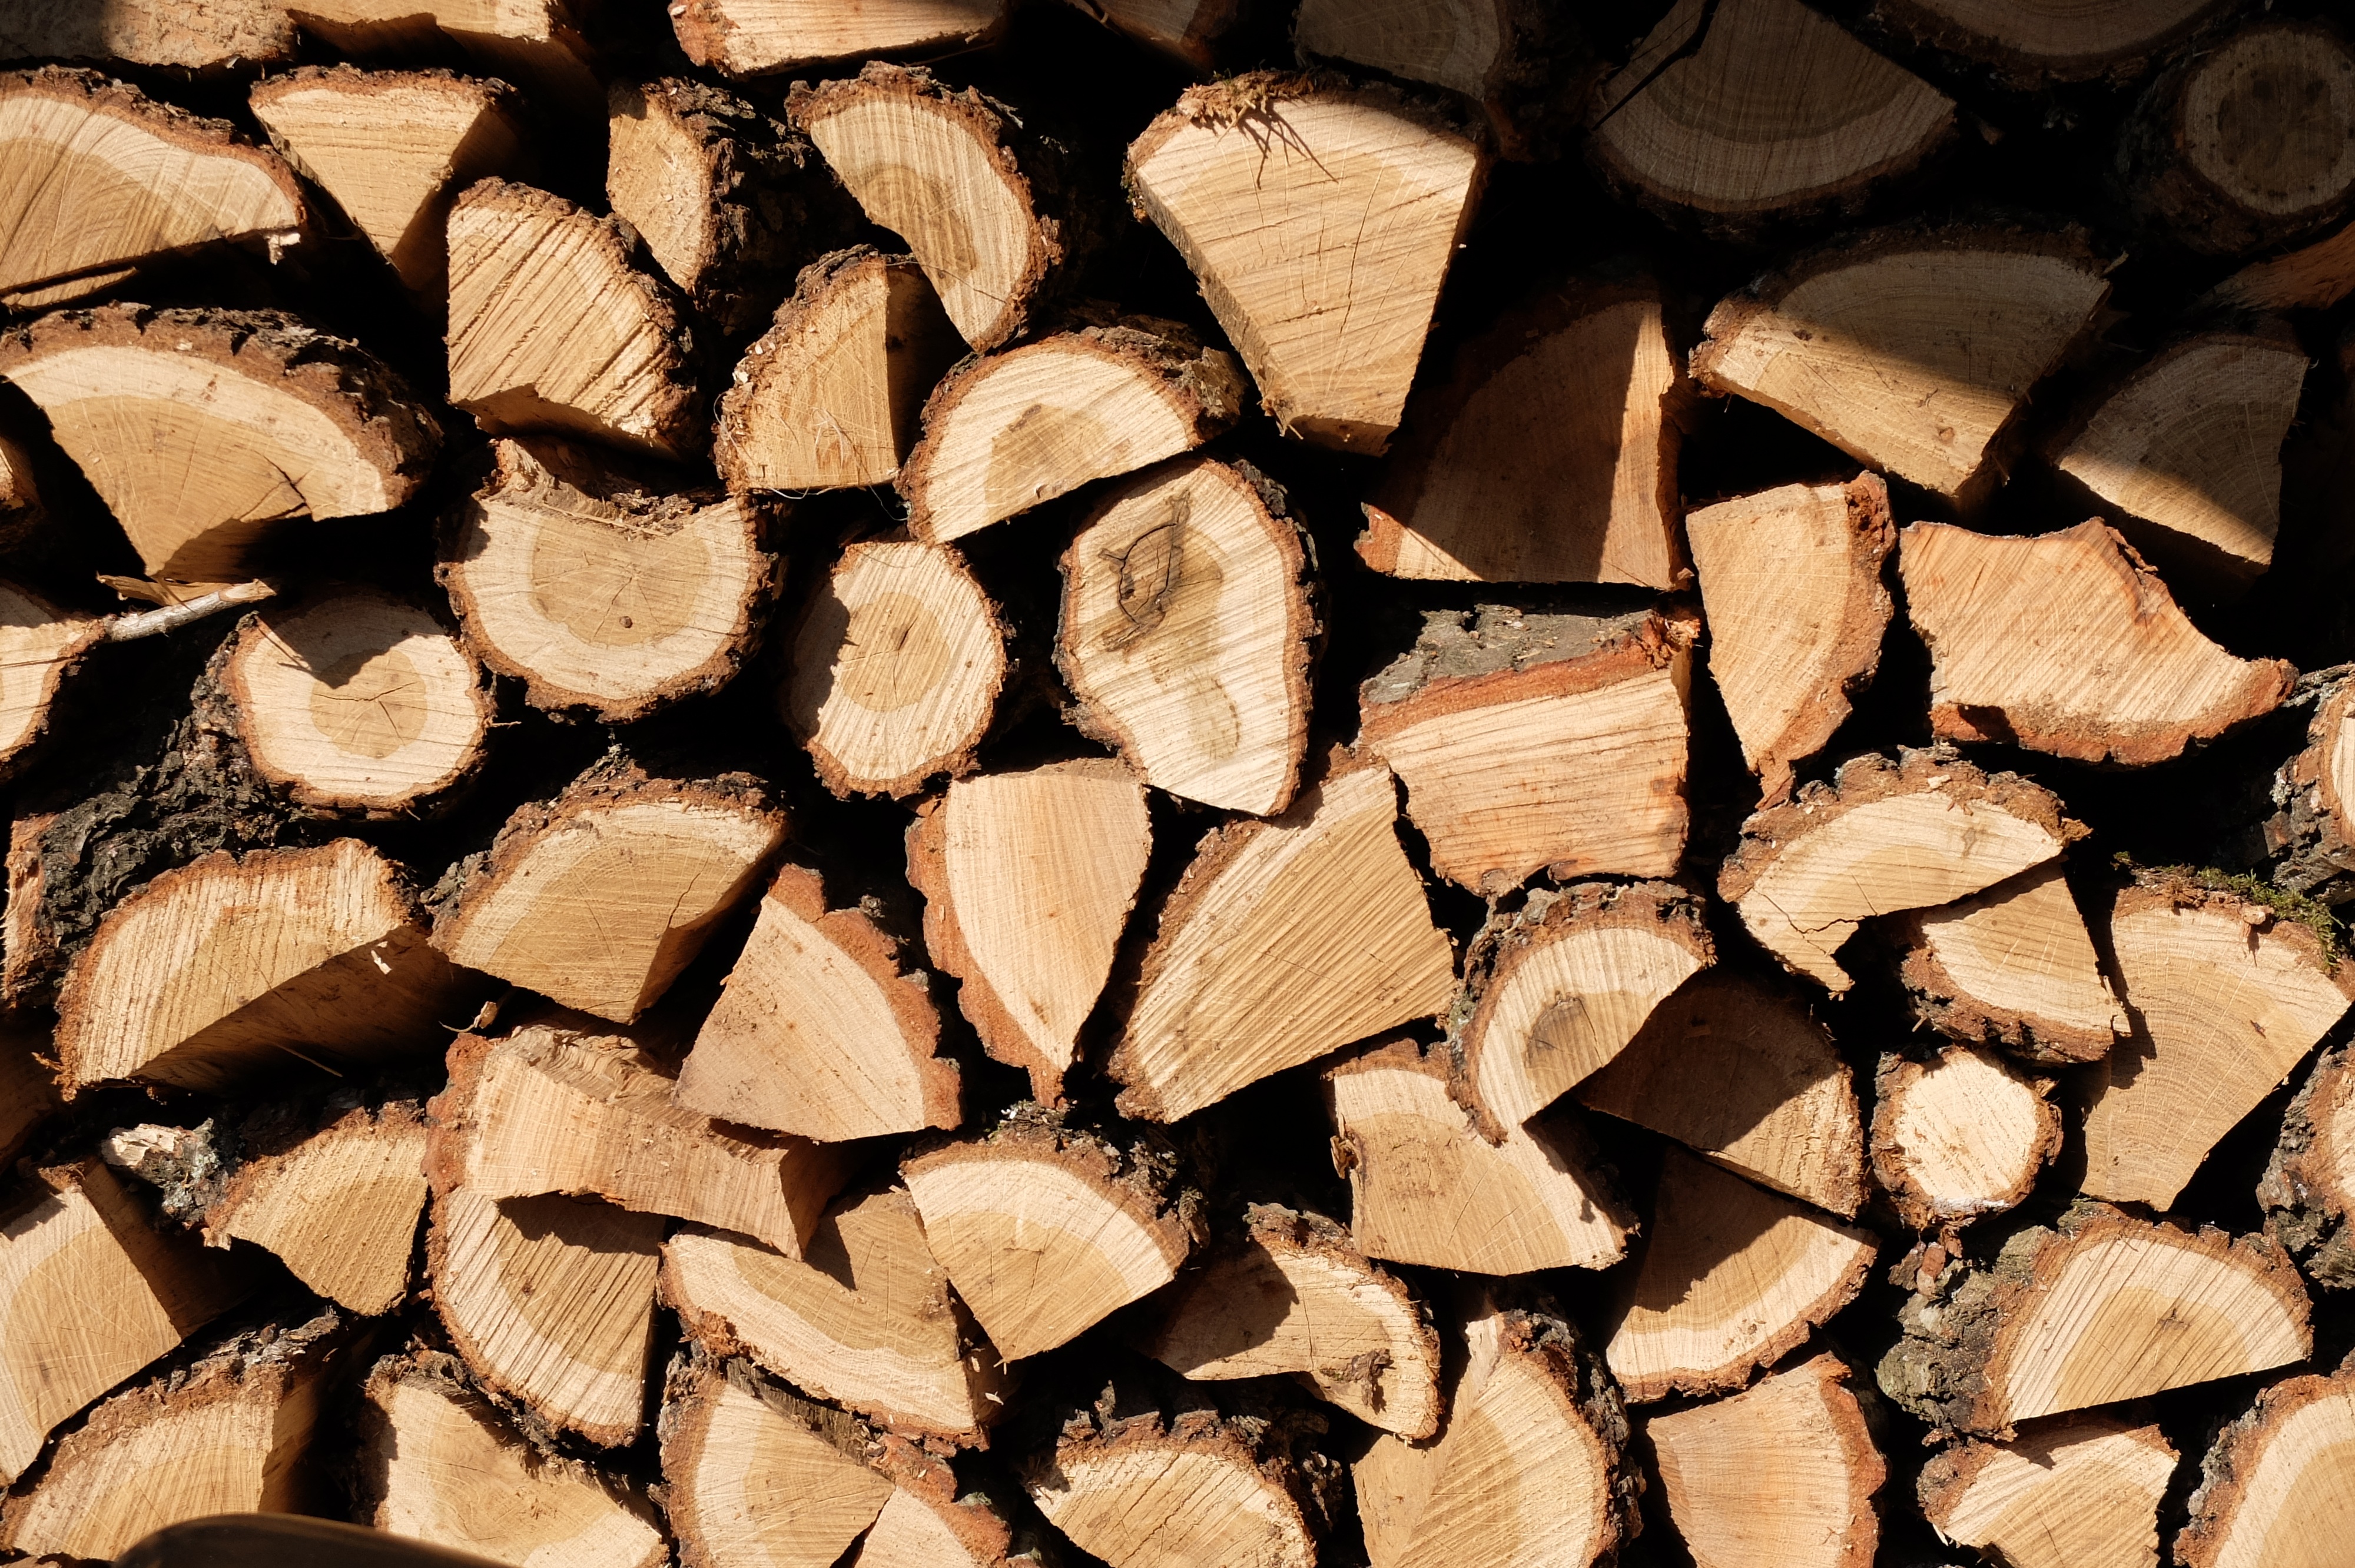
tree, branch, wood, leaf, trunk, village, pattern, autumn, soil, close up, background